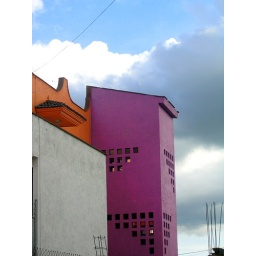
A colorful house in a residential area of Cholula.